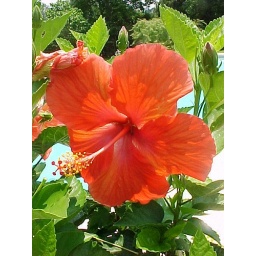
I'm tending to Klaus' plants and animals while they are off to Colorado for ten days.Used photo in my blog.